Port FM

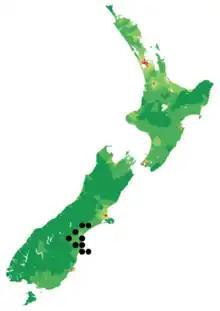
This maps shows the distribution of Port FM frequencies.

Port FM Timaru broadcast until April 2018 in South Canterbury on 97.9 FM, in Timaru on 93.1 FM, in Waimate on 93.1 FM, in Fairlie on 95.0 FM, and in Twizel on 89.4 FM and 94.2 FM. It was also available in Omarama on 90.9 FM, and in Otematata on 98.1 FM.